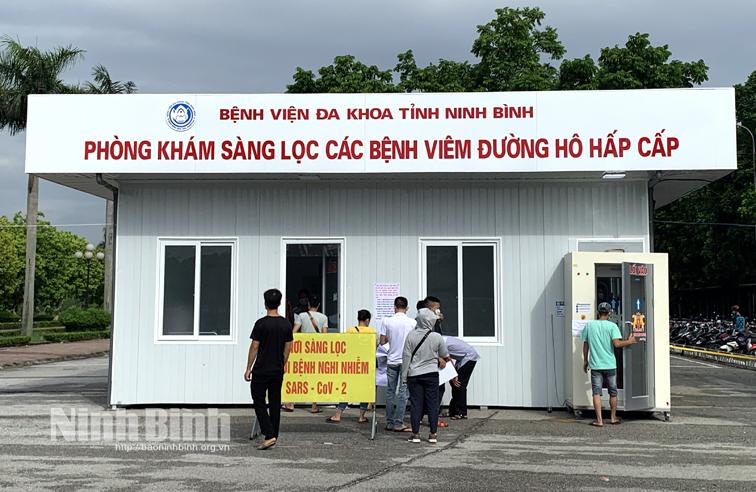
đây là khung cảnh xuất hiện ở trước một phòng khám